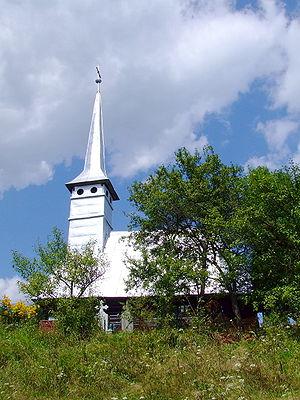
Băbeni est une commune roumaine du județ de Sălaj, dans la région historique de Transylvanie et dans la région de développement du Nord-ouest.